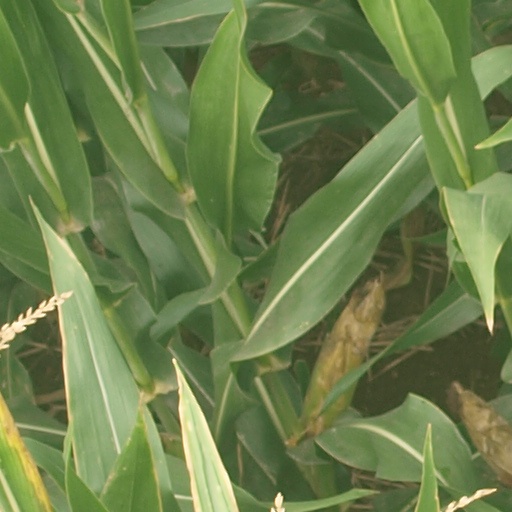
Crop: maize; corn